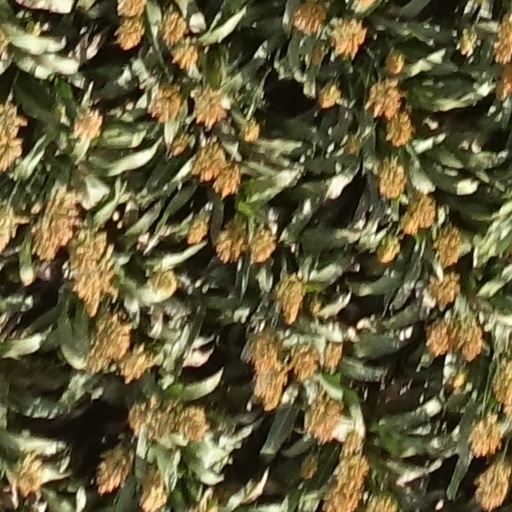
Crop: sorghum